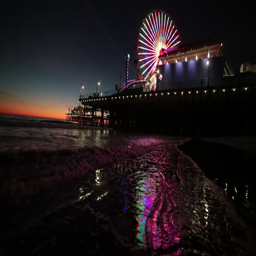
ferris wheel with beautiful multi colored light reflected in the water and wet shore and sand after the sun has set